Agios Georgios Nileias

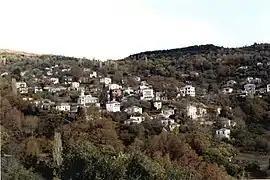

Agios Georgios Nileias is a village and a community in the municipal unit of Milies, Magnesia, Greece. It is situated on the slopes of mount Pelion, at about 700 m elevation. Agios Georgios Nileias is 1.5 km east of Agios Vlasios, 3 km northwest of Pinakates, 6 km northwest of Milies and 13 km east of Volos. Agios Georgios Nileias has a municipal museum with works of the sculptor Nikolaos Pavlopoulos.